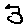
Label: 3